Oborishte Ridge

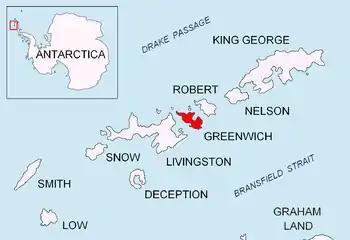
Location of Greenwich Island in the South Shetland Islands.

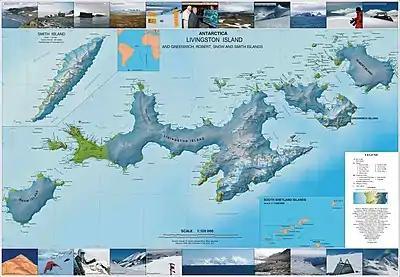
Topographic map of Livingston Island, Greenwich, Robert, Snow and Smith Islands.

Oborishte Ridge (Rid Oborishte \'rid o-'bo-ri-shte\) has an elevation of 340 m in the southwest extremity of Breznik Heights, Greenwich Island in the South Shetland Islands, Antarctica. Extending 1.7 km along the southeast coast of Yankee Harbour and 950 m wide. Ice-free surface area (together with the adjoining Provadiya Hook) . It surmounts Solis Glacier on the east and Wulfila Glacier on the southeast, and Yankee Harbour on the north and Doris Cove on the south.